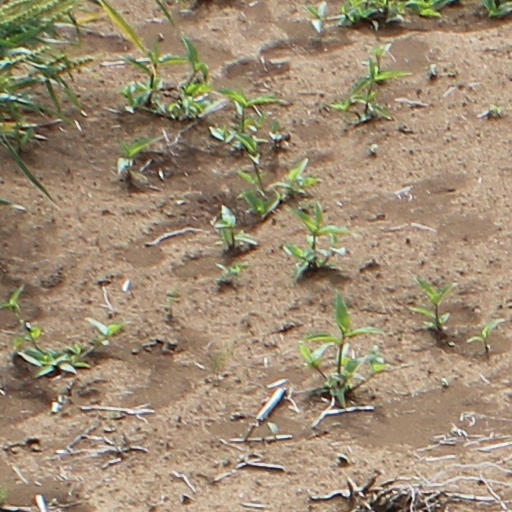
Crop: wheat